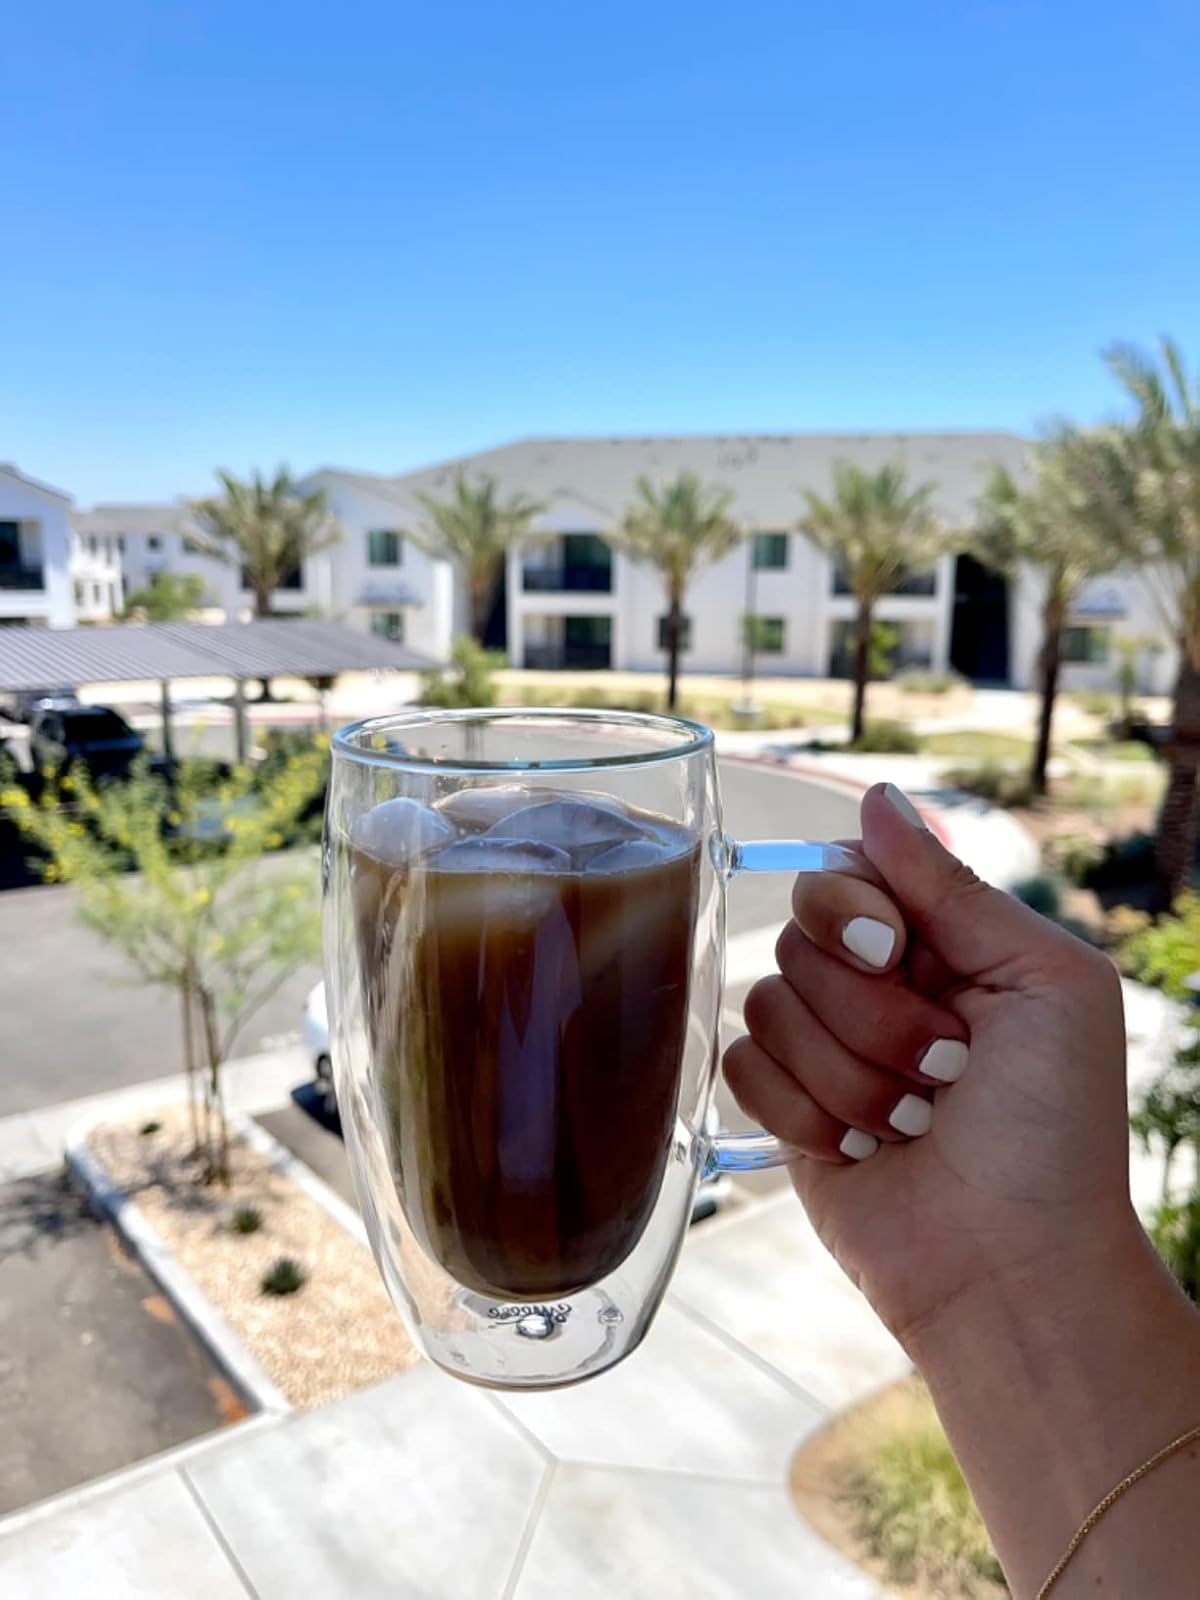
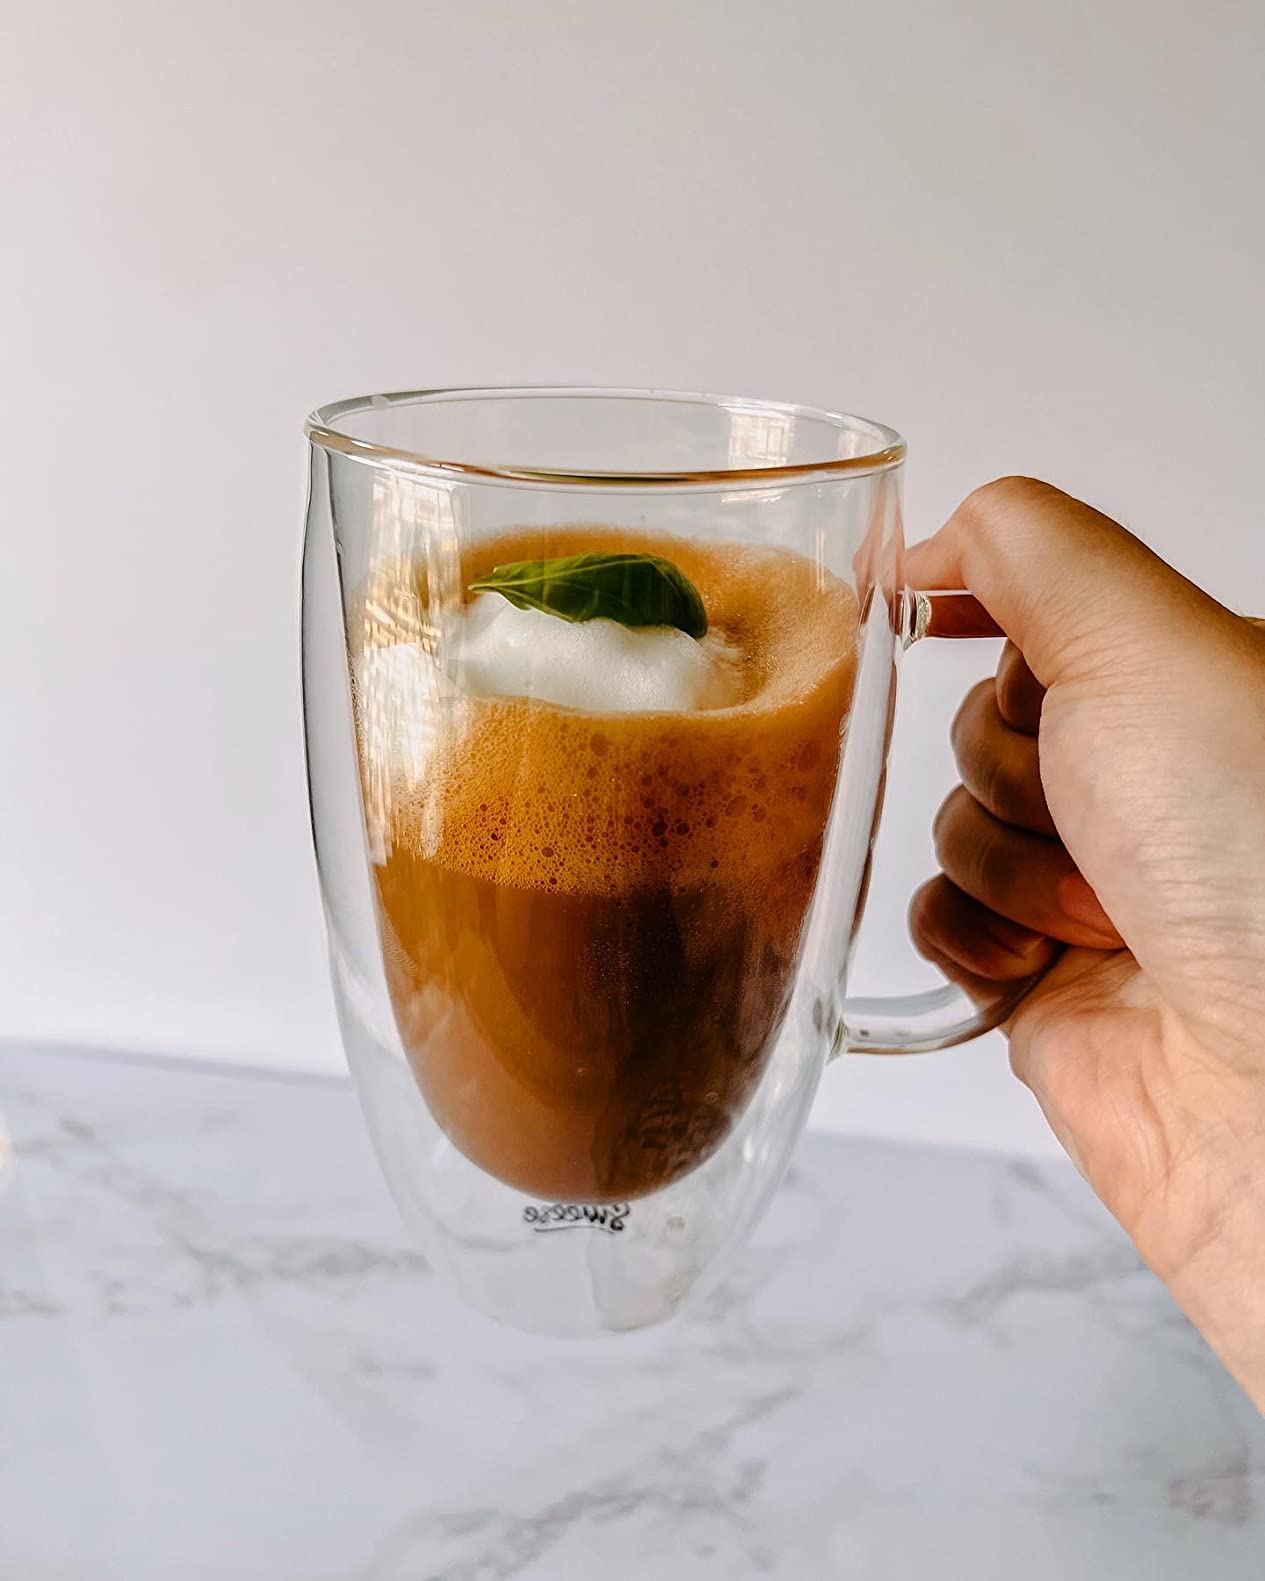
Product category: items_mug
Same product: yes